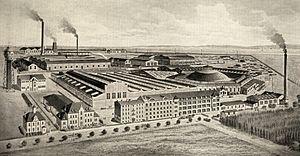
L'usine Drewitz de la société Orenstein &amp
L’économie de l'Allemagne wilhelmienne traite de la situation économique conjoncturelle et structurelle de l'Empire allemand de 1871 à la fin de la Première Guerre mondiale.